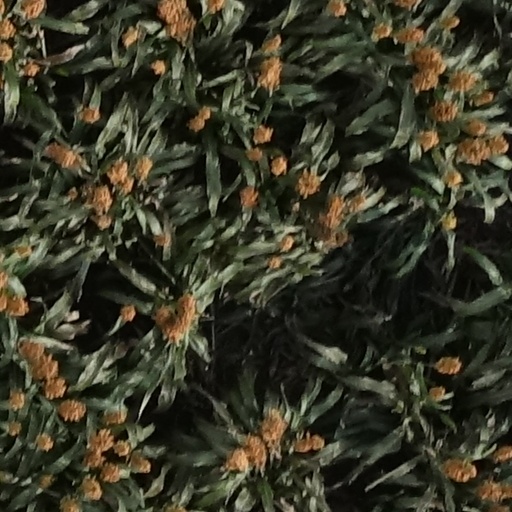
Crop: sorghum